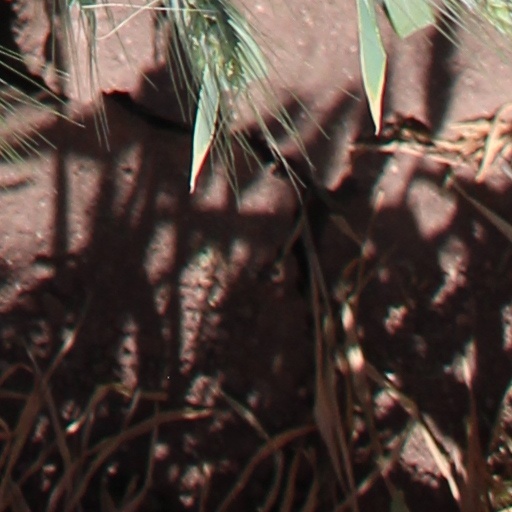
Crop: wheat